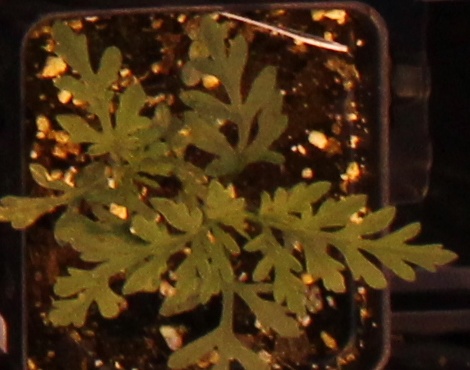
Label: Ragweed